Trojan Powder Company

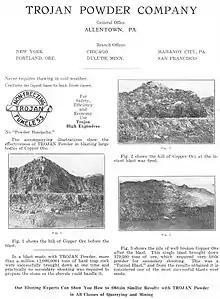
1921 Catalog Entry

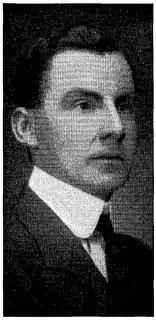
Walter O. Snelling directed research until 1954

During World War I (1914–18) the Trojan Chemical Company expanded the plant in Allentown to manufacture explosives and load them into grenades and mortar shells. The company prospered during the war.